Jason Pomeranc

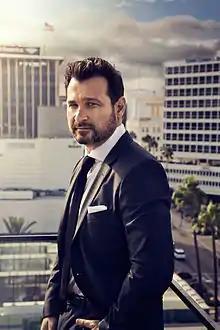

Jason Pomeranc is an American hotelier who co-founded SIXTY Collective, which launched the luxury lifestyle brand SIXTY Hotels. Previously he aided his father, Jack Pomeranc, in founding Thompson Hotels Group, now a part of Hyatt Hotels Corporation.